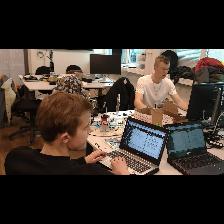
Label: Human